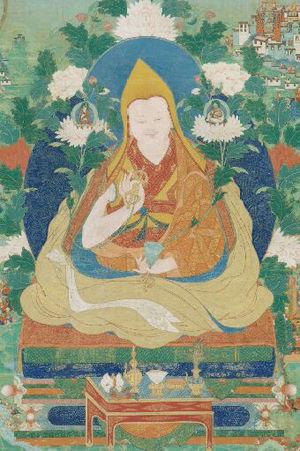
Lobsang Gyatso, encore appelé Ngawang Lobsang Gyatso et surnommé « le Grand Cinquième » à Taktsé, le 21 octobre 1617 — 2 avril 1682, est le 5ᵉ dalaï-lama. Son surnom vient du fait qu'il ait été le premier dalaï-lama à être chef spirituel et temporel de tout le Tibet. Lozang Gyatso est aussi célèbre pour avoir établi la capitale tibétaine à Lhassa et fait construire le palais du Potala.